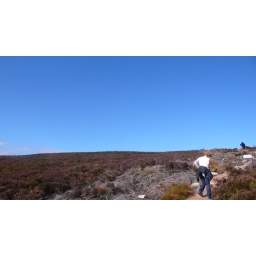
Bright blue sky on the way up. Thats Sarah and Neil is in the far off distance.